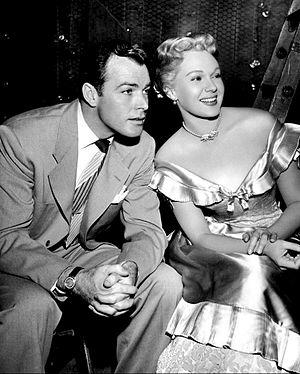
Adele Jergens est une actrice américaine née à New York le 26 novembre 1917, et morte à Camarillo, en Californie, le 22 novembre 2002.
Glenn Langan est un acteur américain, né Thomas Glenn Langan le 8 juillet 1917 à Denver, mort le 26 janvier 1991 à Camarillo.